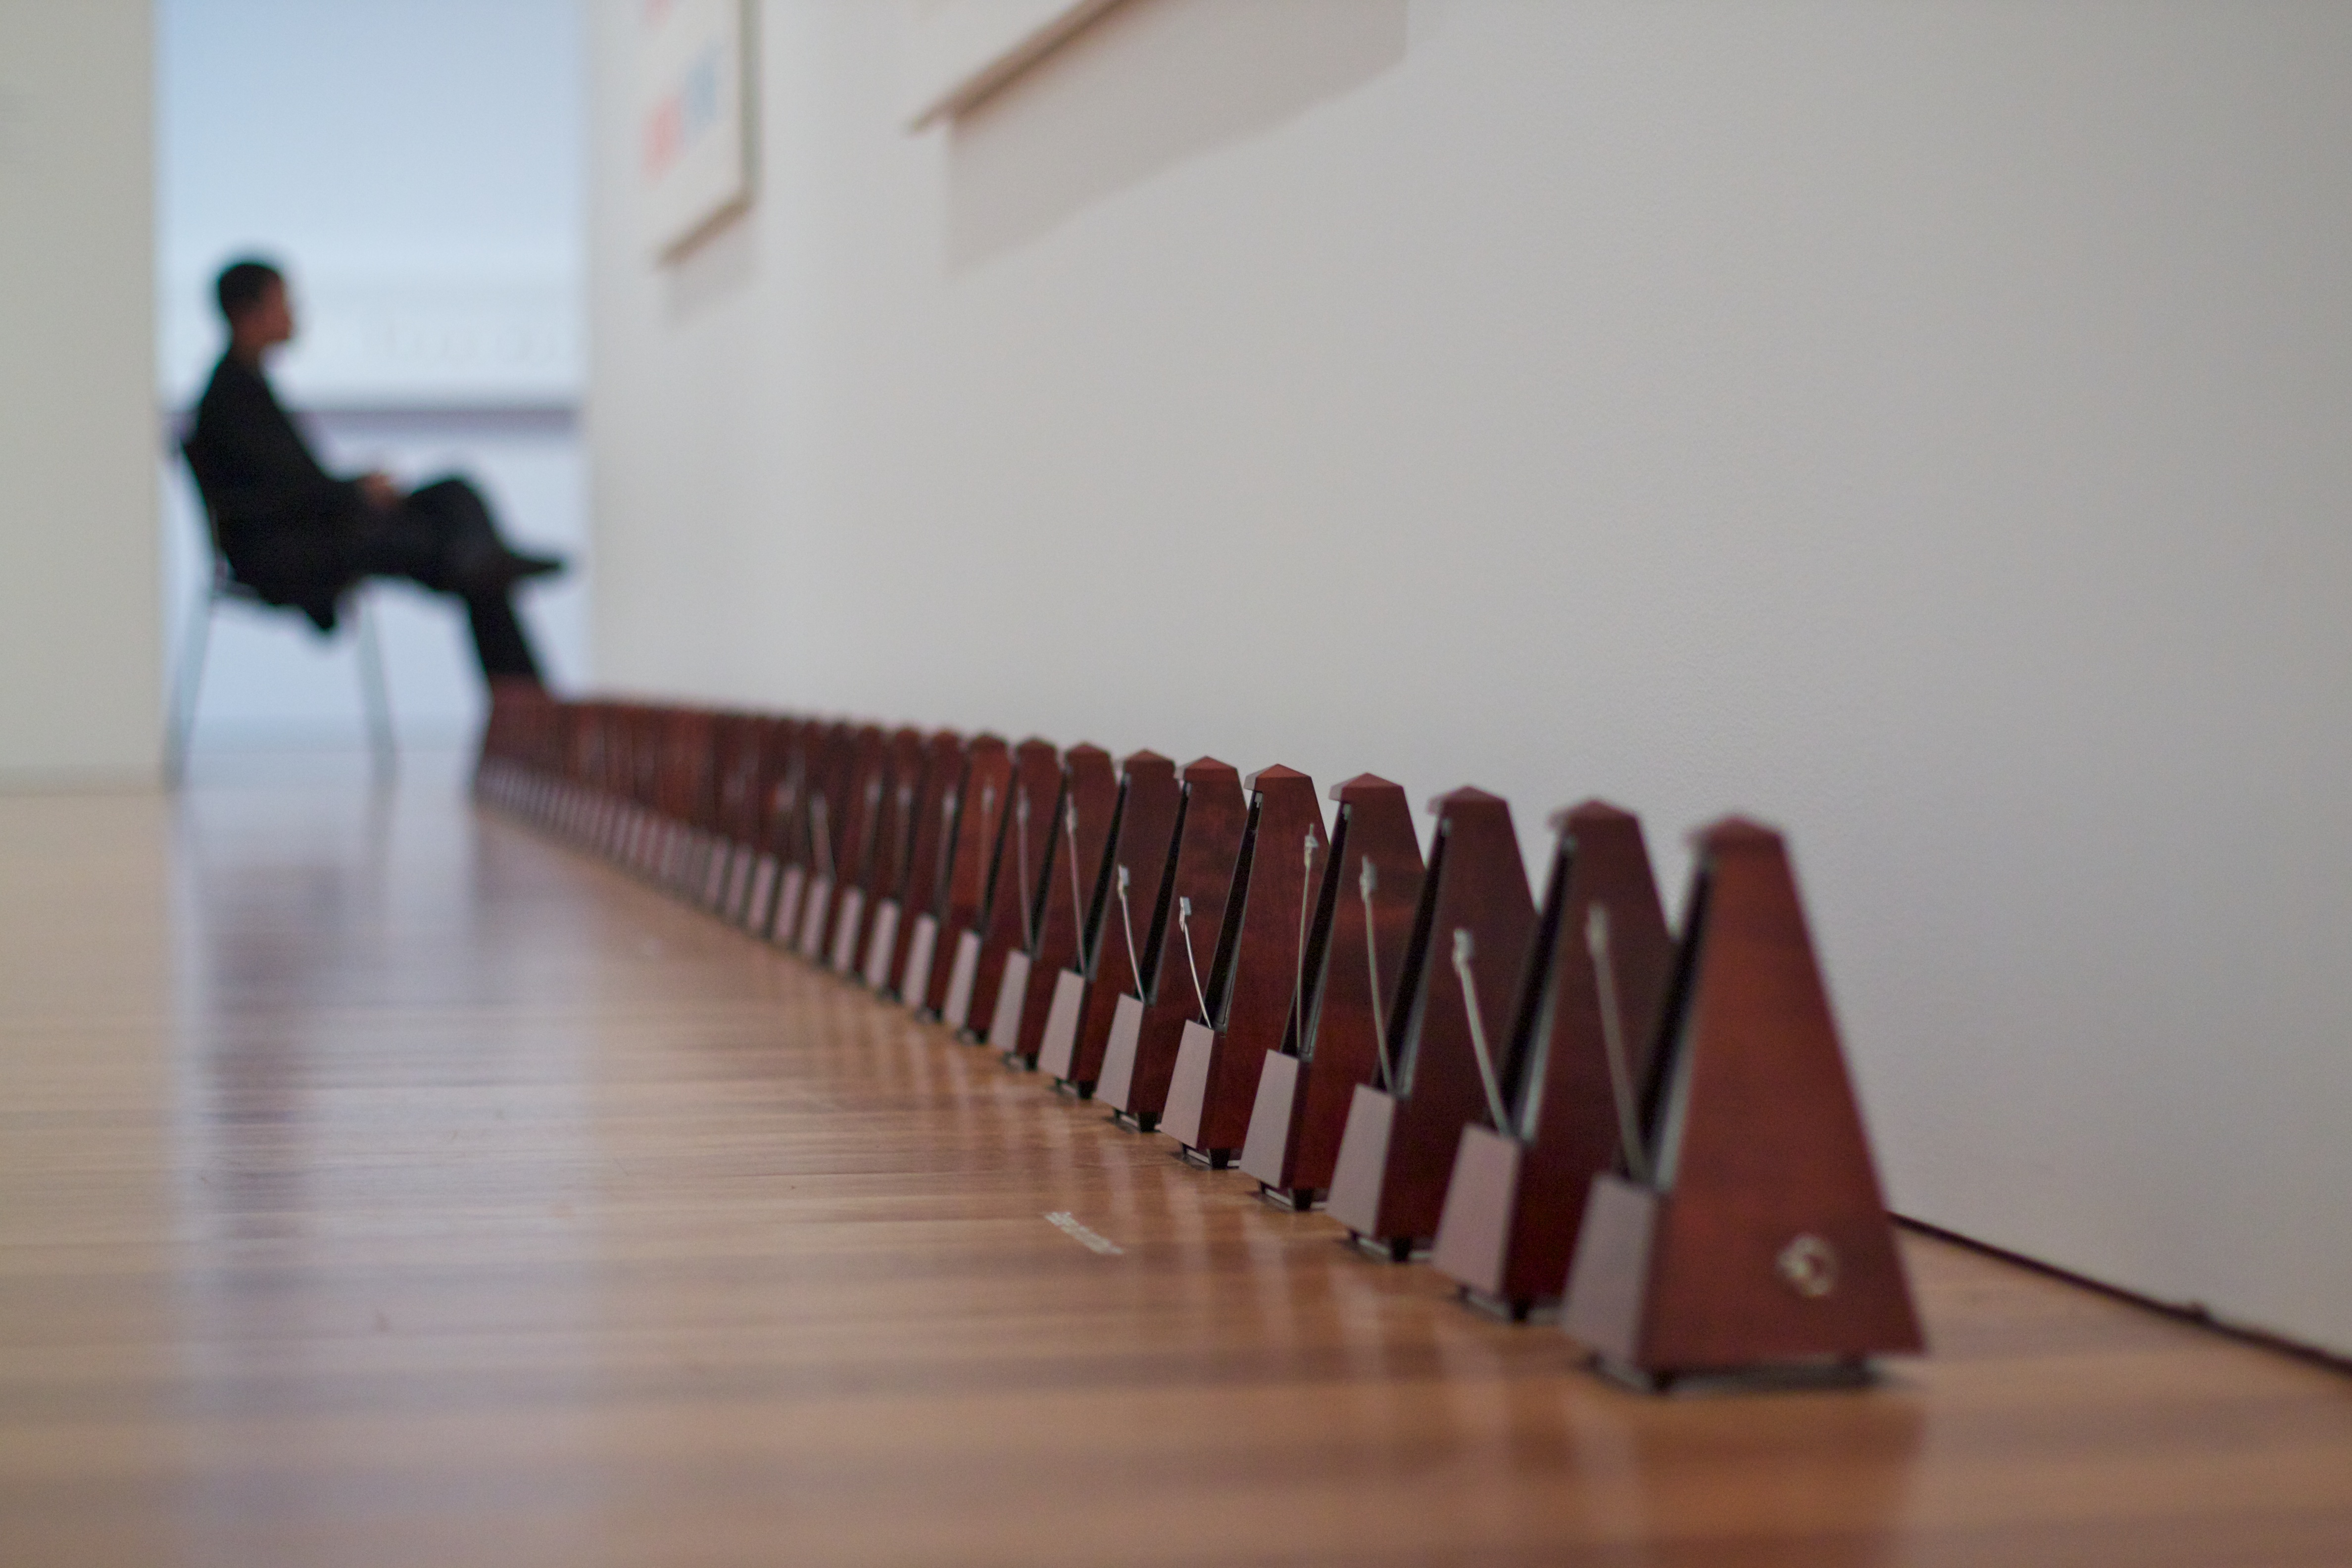
table, wood, floor, furniture, stairs, ds106, 2010365